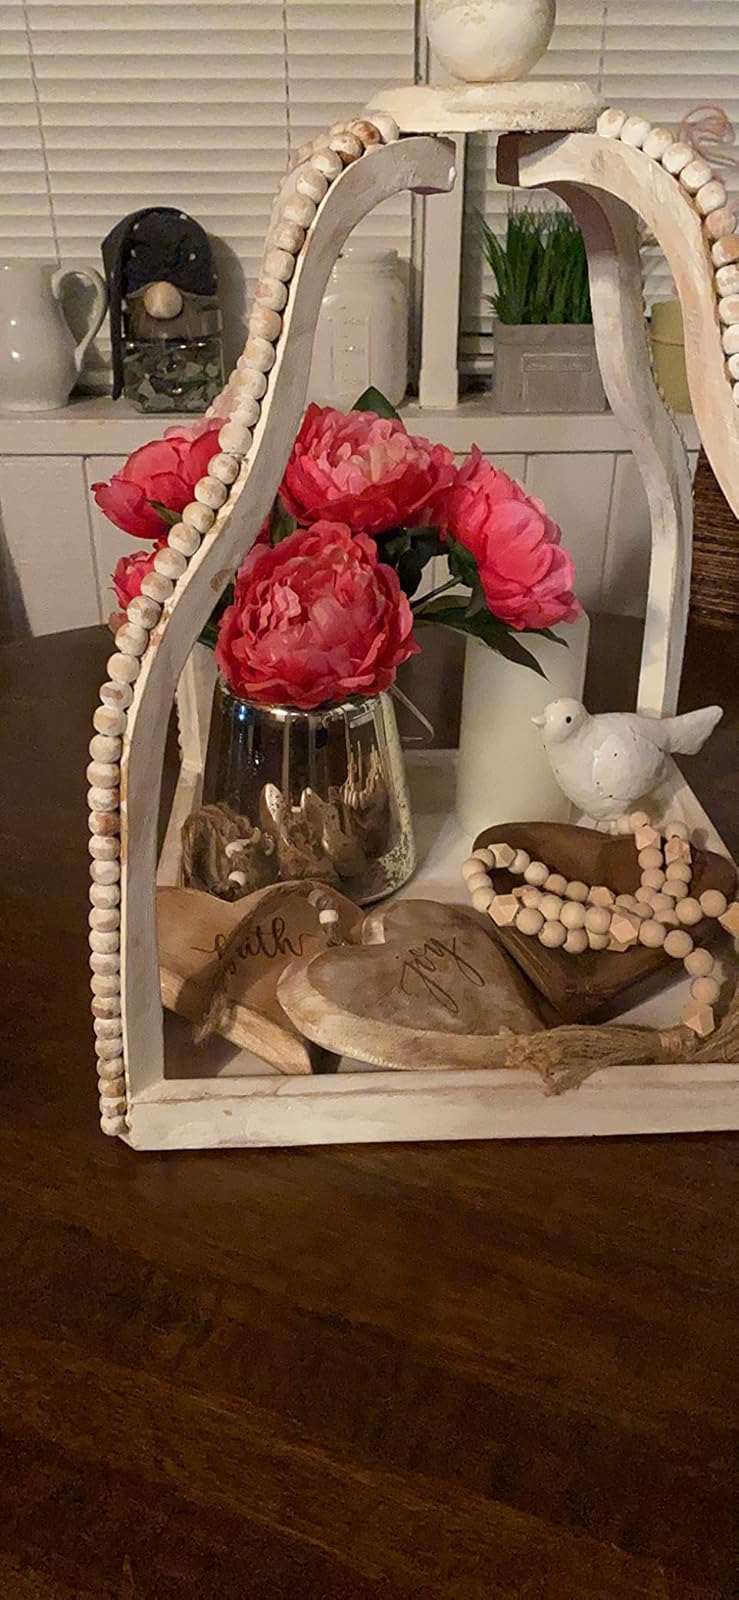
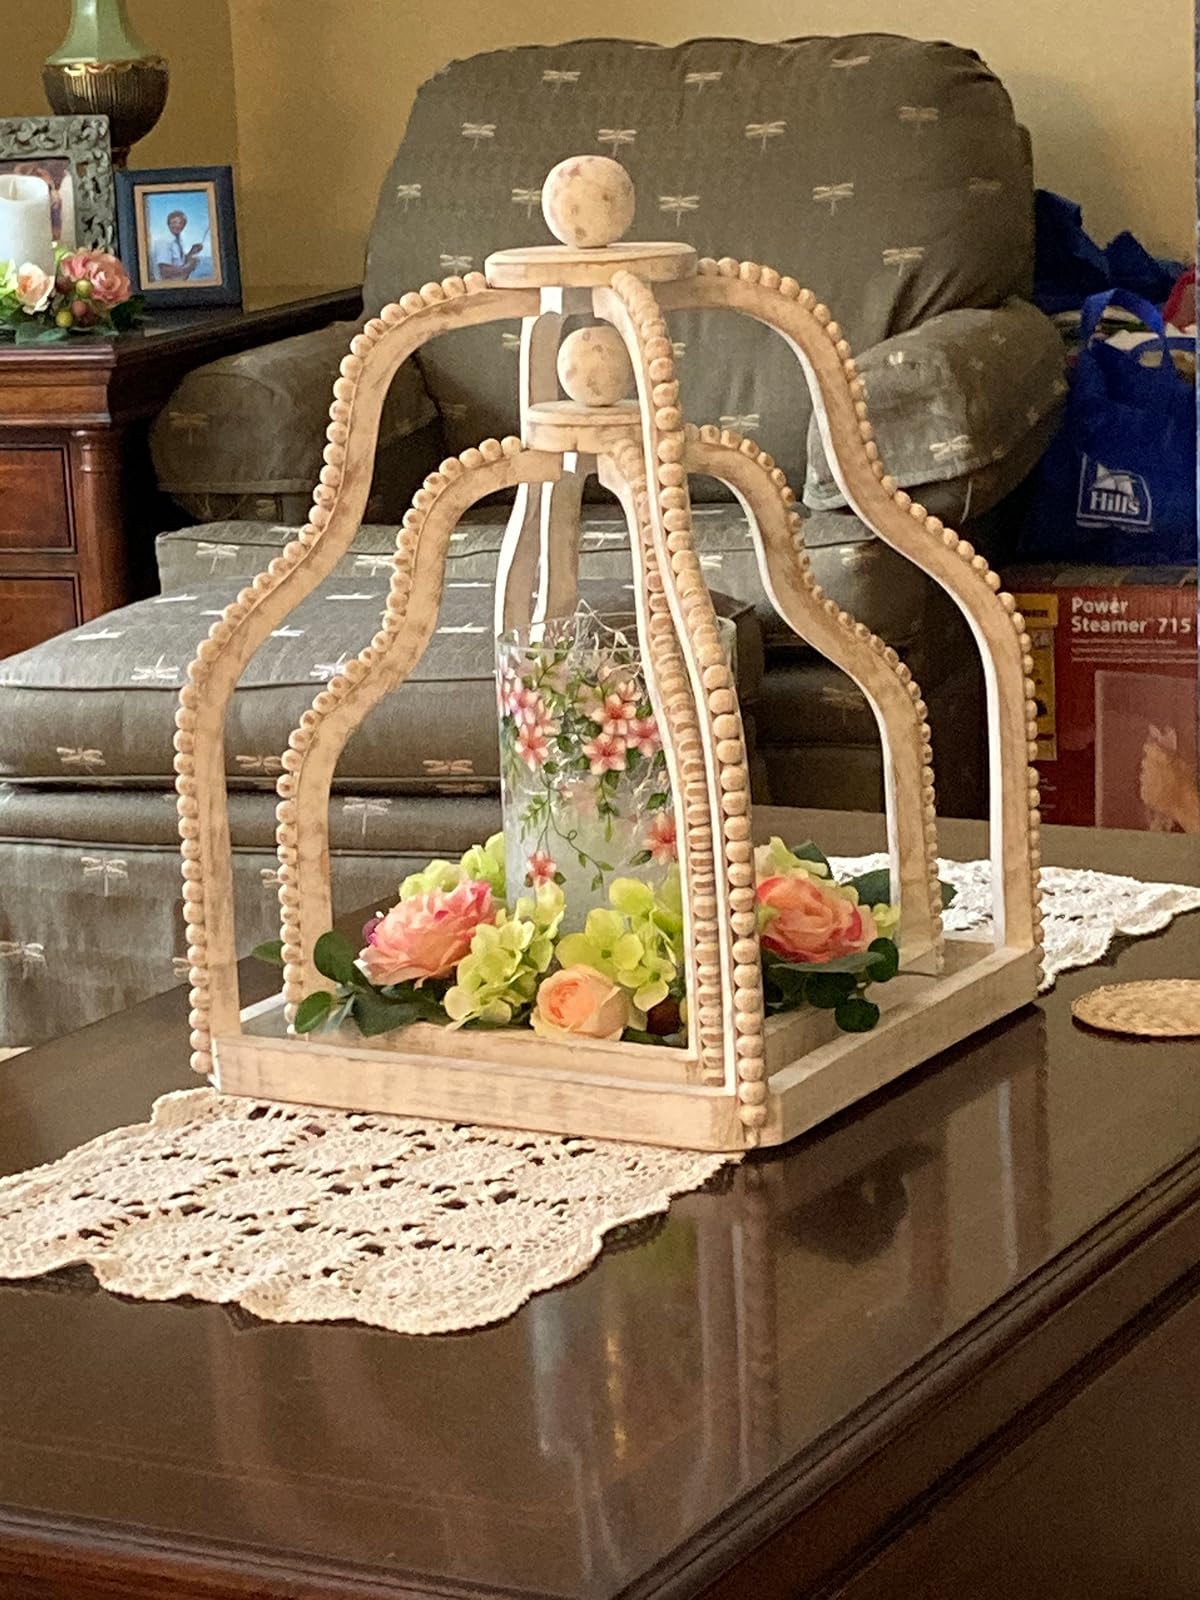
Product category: lantern
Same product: yes